Plastisphere

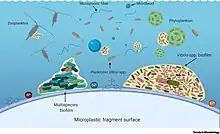
Microbes interacting with the surface of plastics.

Plastic pollution acts as a more durable "ship" than biodegradable material for carrying the organisms over long distances. This long-distance transportation can move microbes to different ecosystems and potentially introduce invasive species as well as harmful algae. The microorganisms found on the plastic debris comprise an entire ecosystem of autotrophs, heterotrophs and symbionts. The microbial species found within plastisphere differ from other floating materials that naturally occur (i.e., feathers and algae) due to plastic's unique chemical nature and slow speed of biodegradation. In addition to microbes, insects have come to flourish in areas of the ocean that were previously uninhabitable. The sea skater, for example, has been able to reproduce on the hard surface provided by the floating plastic.